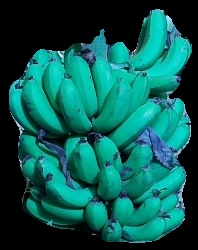
Variety: pachbale
Grade: grade2